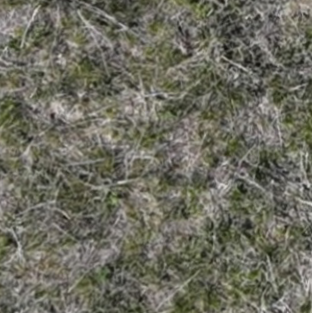
Month: may